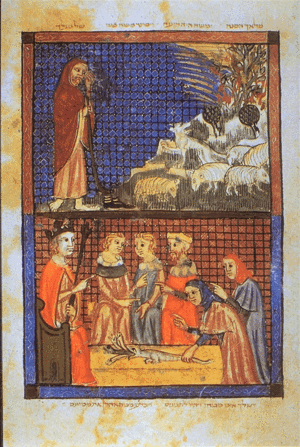
Sarajevo, prononcé [saʁajɛvo], est la capitale et la plus grande ville de Bosnie-Herzégovine. Traversée par la rivière Miljacka, la ville fait partie du canton de Sarajevo, l'un des dix de Bosnie-et-Herzégovine.